Renault Galion

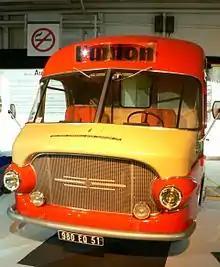
Renault Galion bus version

In 1947, Renault launched the Renault 2,500 kg light truck to replace the AHx series. The new vehicle was produced at Renault's main plant in Boulougne-Billancourt. In 1957, the company moved the production of some of its small commercial vehicle range to Saviem's Blainville-sur-Orne plant, which was built on the former site of the Cahen shipyards. They were the Goélette (loading capacity of up to 1.4 tonnes) and the Renault 2 T 5, renamed Galion (keeping loading capacity of up to 2.5 tonnes). The new models continued been marketed as Renault. The Galion and Goélette names were officially introduced in 1959, prior to that they were still sold with the previous 1T4 and 2T5 denominations.